LG G3

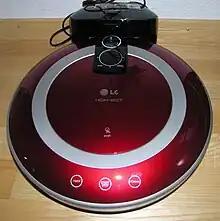
The laser autofocus system uses a component originally designed for LG robotic vacuums.

The G3 incorporates a "laser autofocus" system, being among the first smartphones to incorporate such a feature. Based on technology that was being researched for the LG Roboking robotic vacuum cleaner line, but ultimately left unused, the system uses a cone-shaped infrared beam to map the depth and position of objects; this data can be combined with traditional autofocus mechanisms, and face detection capabilities. LG claimed that this system gave the G3 the fastest autofocus time of any smartphone, 276milliseconds.